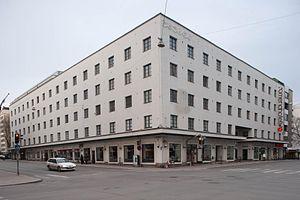
Cet article est une liste partielle des bâtiments conçus par Alvar Aalto.
La Coopérative agricole du sud-ouest de la Finlande est un bâtiment situé à Turku en Finlande.